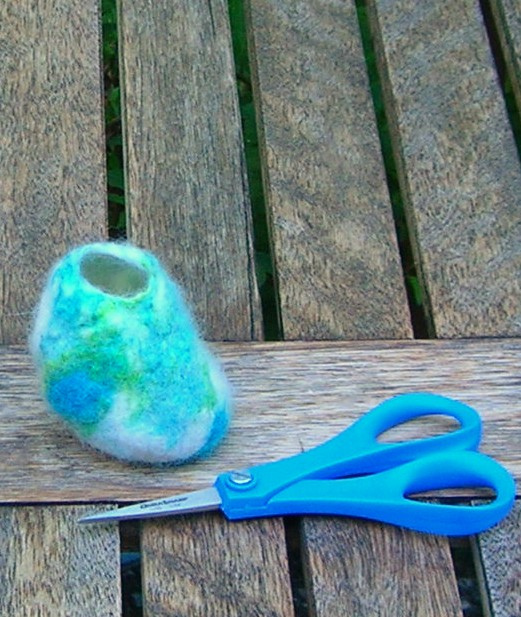
user: Given an image and a question. Answer the question in a short answer. Question: What is the general purpose of this cutting device? Short Answer:
assistant: cut